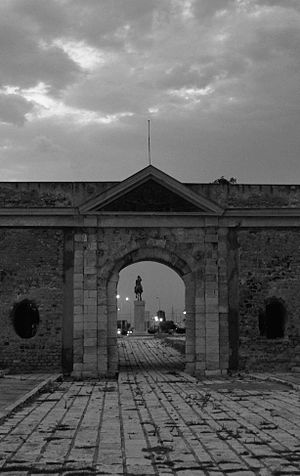
La Goulette
Gade i La Goulette
La Goulette er en by i det nordlige Tunesien, med et indbyggertal på cirka 28.400. Byen fungerer som havneby for landets hovedstad Tunis, som den også er en forstad til.